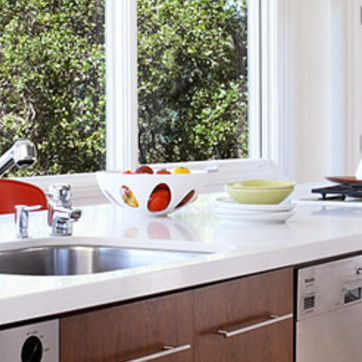
Material: ceramic